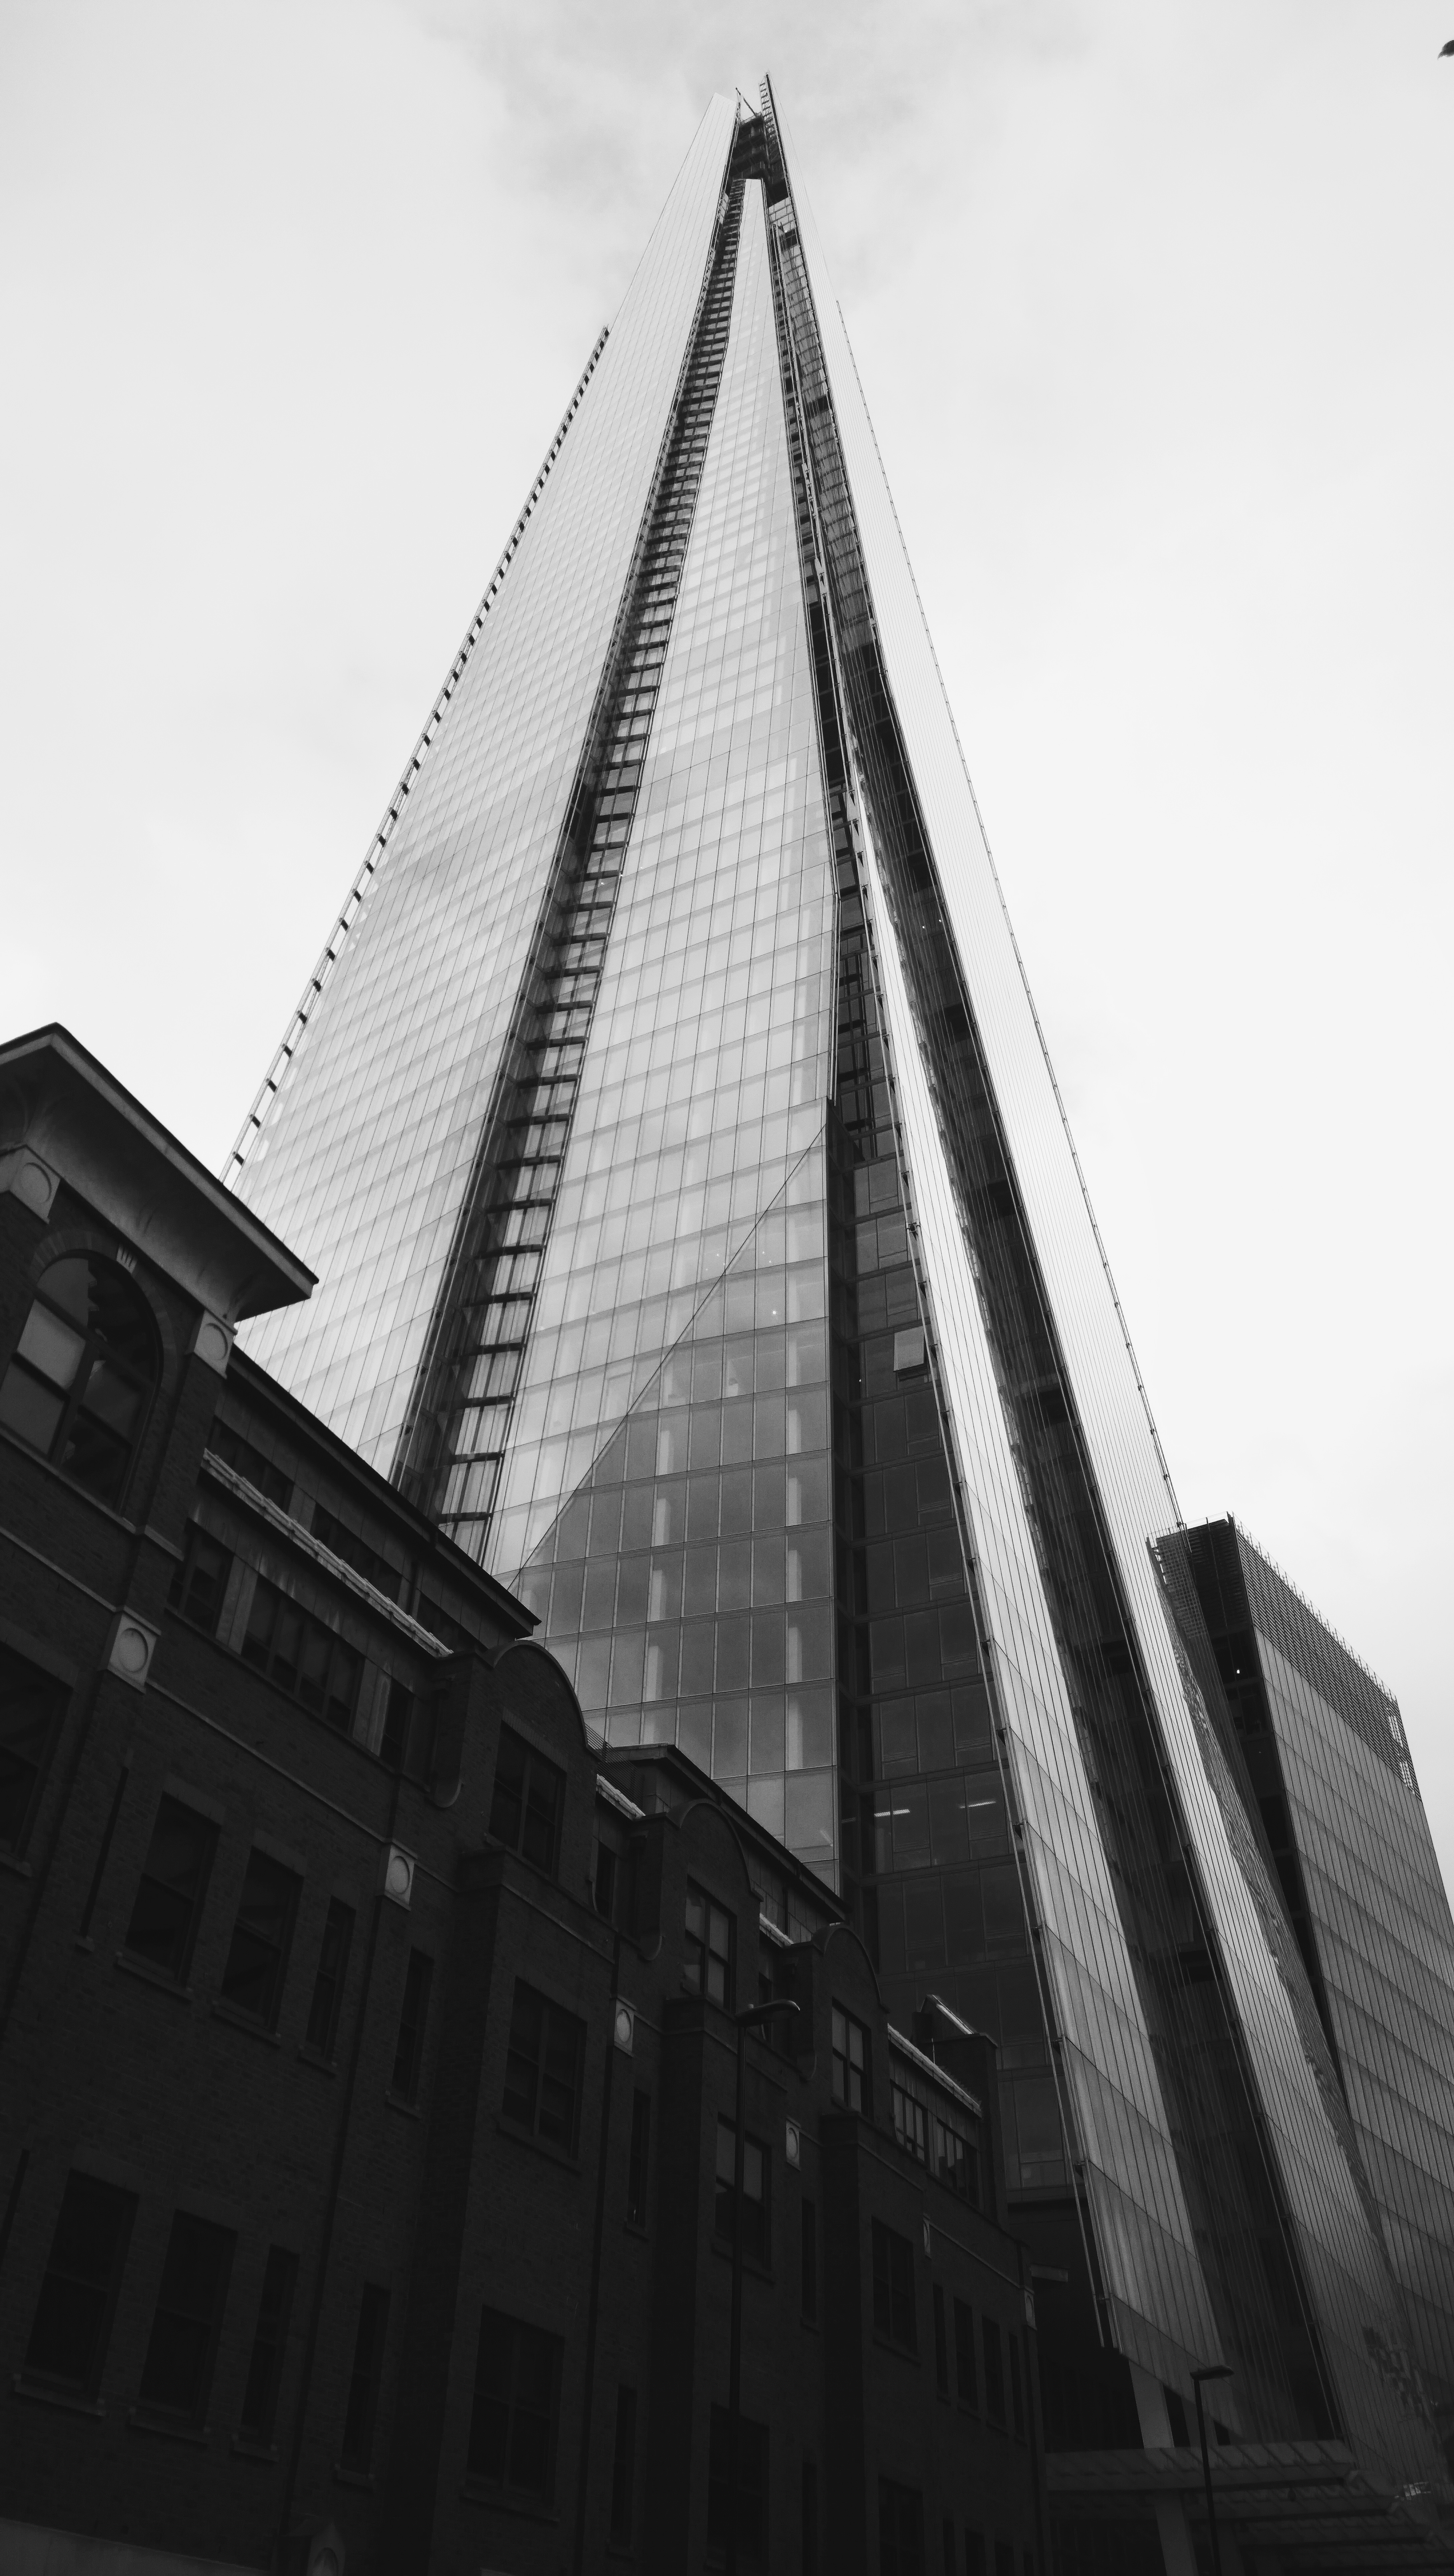
black and white, architecture, structure, white, skyline, building, city, skyscraper, cityscape, downtown, line, tower, landmark, facade, black, monochrome, tower block, london, spire, symmetry, shape, metropolis, urban area, monochrome photography, human settlement